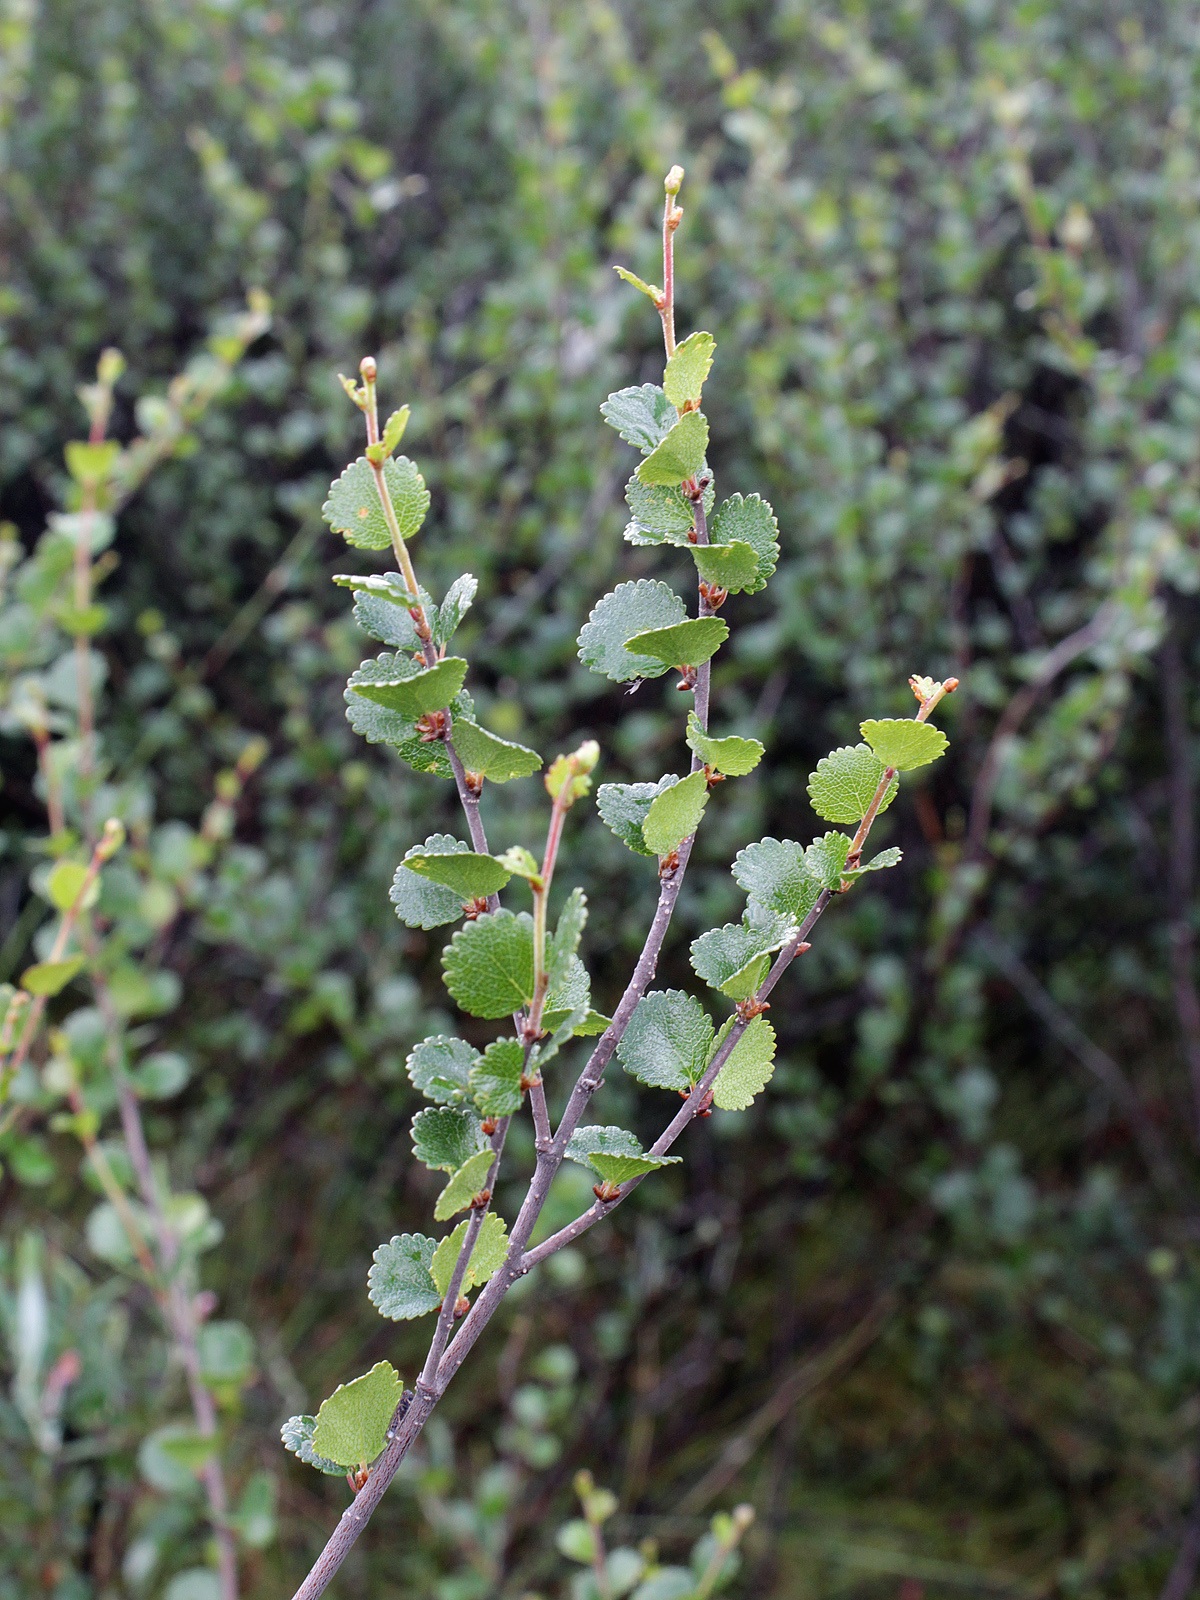
tree, plant, leaf, flower, herb, produce, botany, flora, wildflower, leaves, shrub, tundra, flowering plant, verbascum, betula nana, dwarf birch, woody plant, land plant